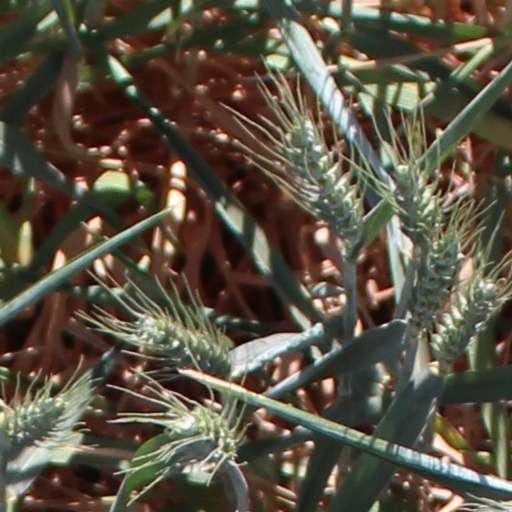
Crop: wheat